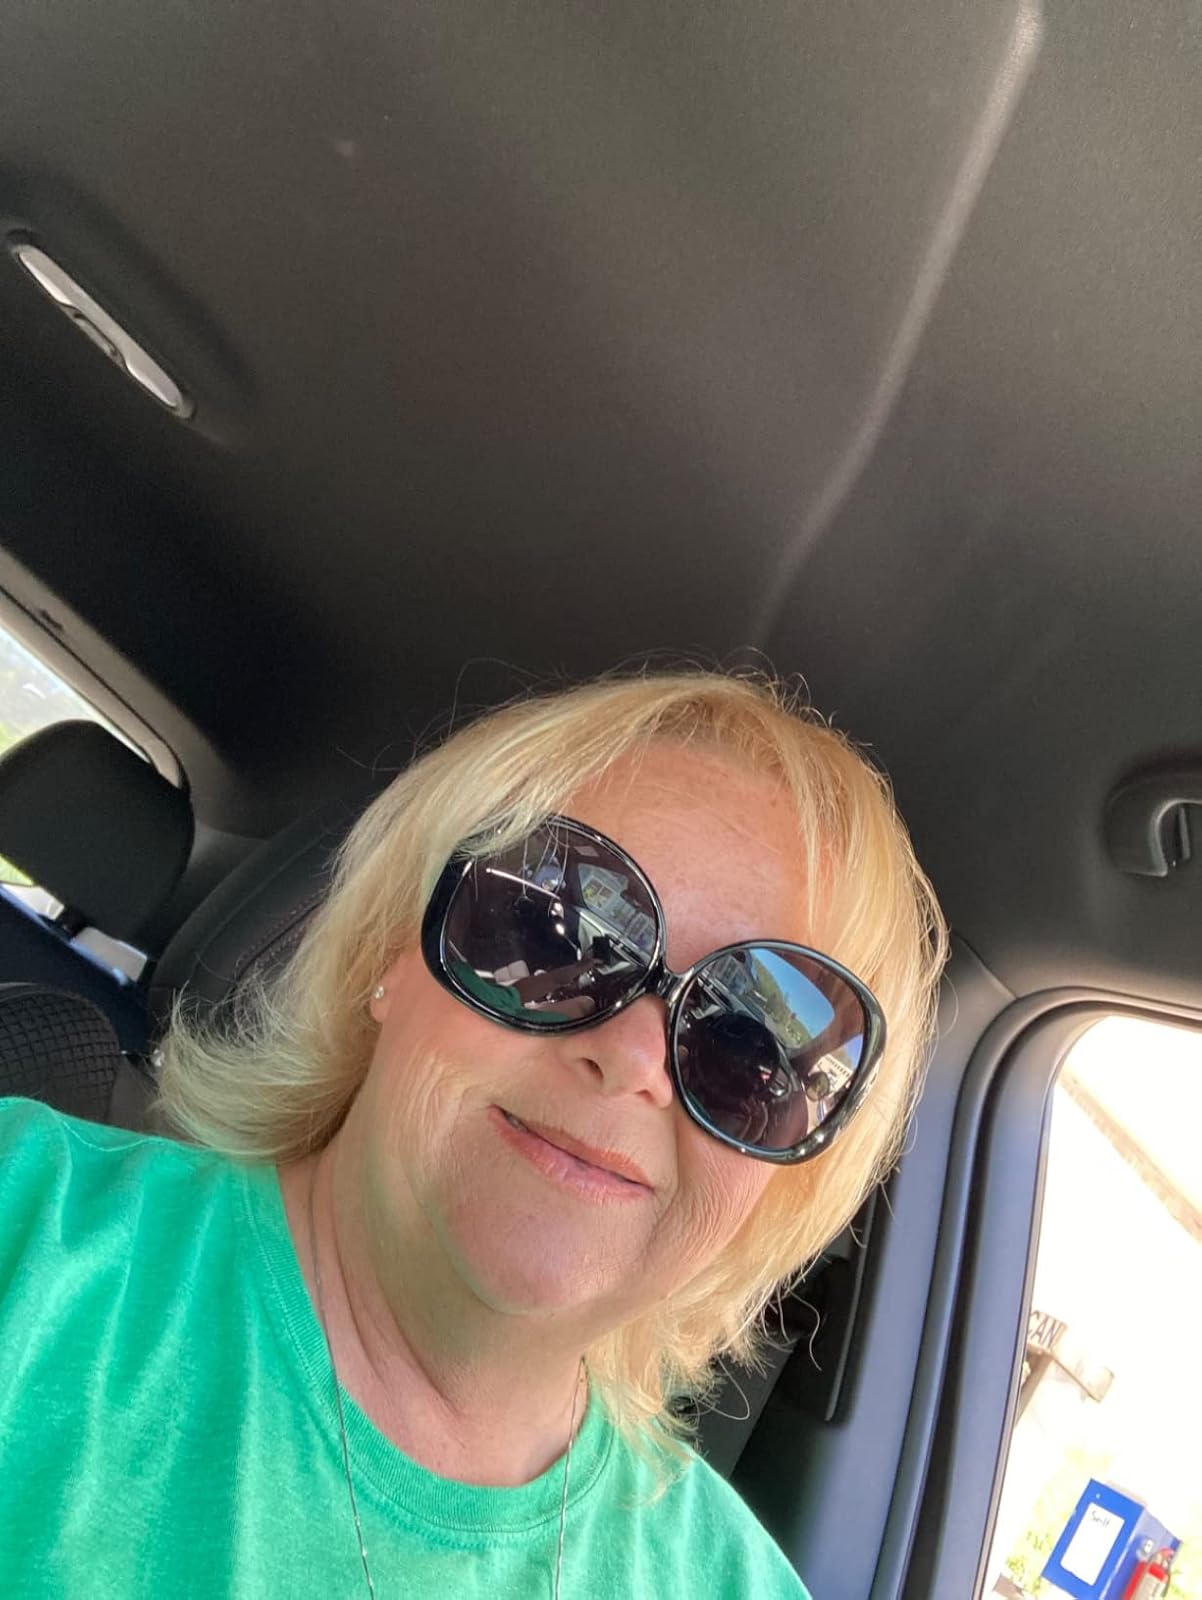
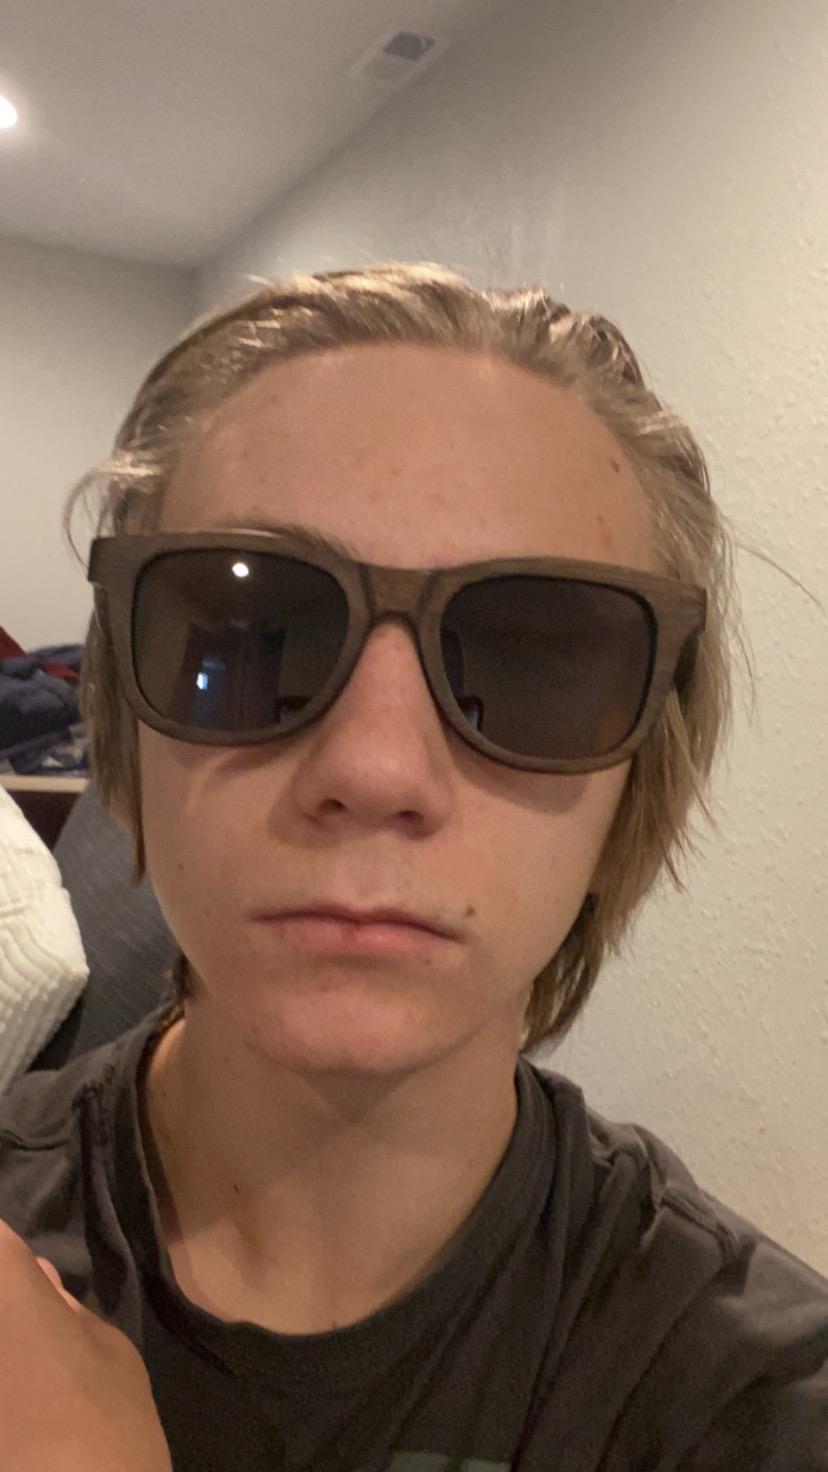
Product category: accessories_sunglasses
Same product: no